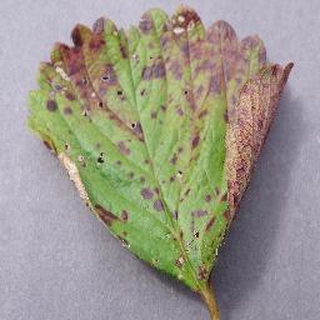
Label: strawberry_leaf_scorch